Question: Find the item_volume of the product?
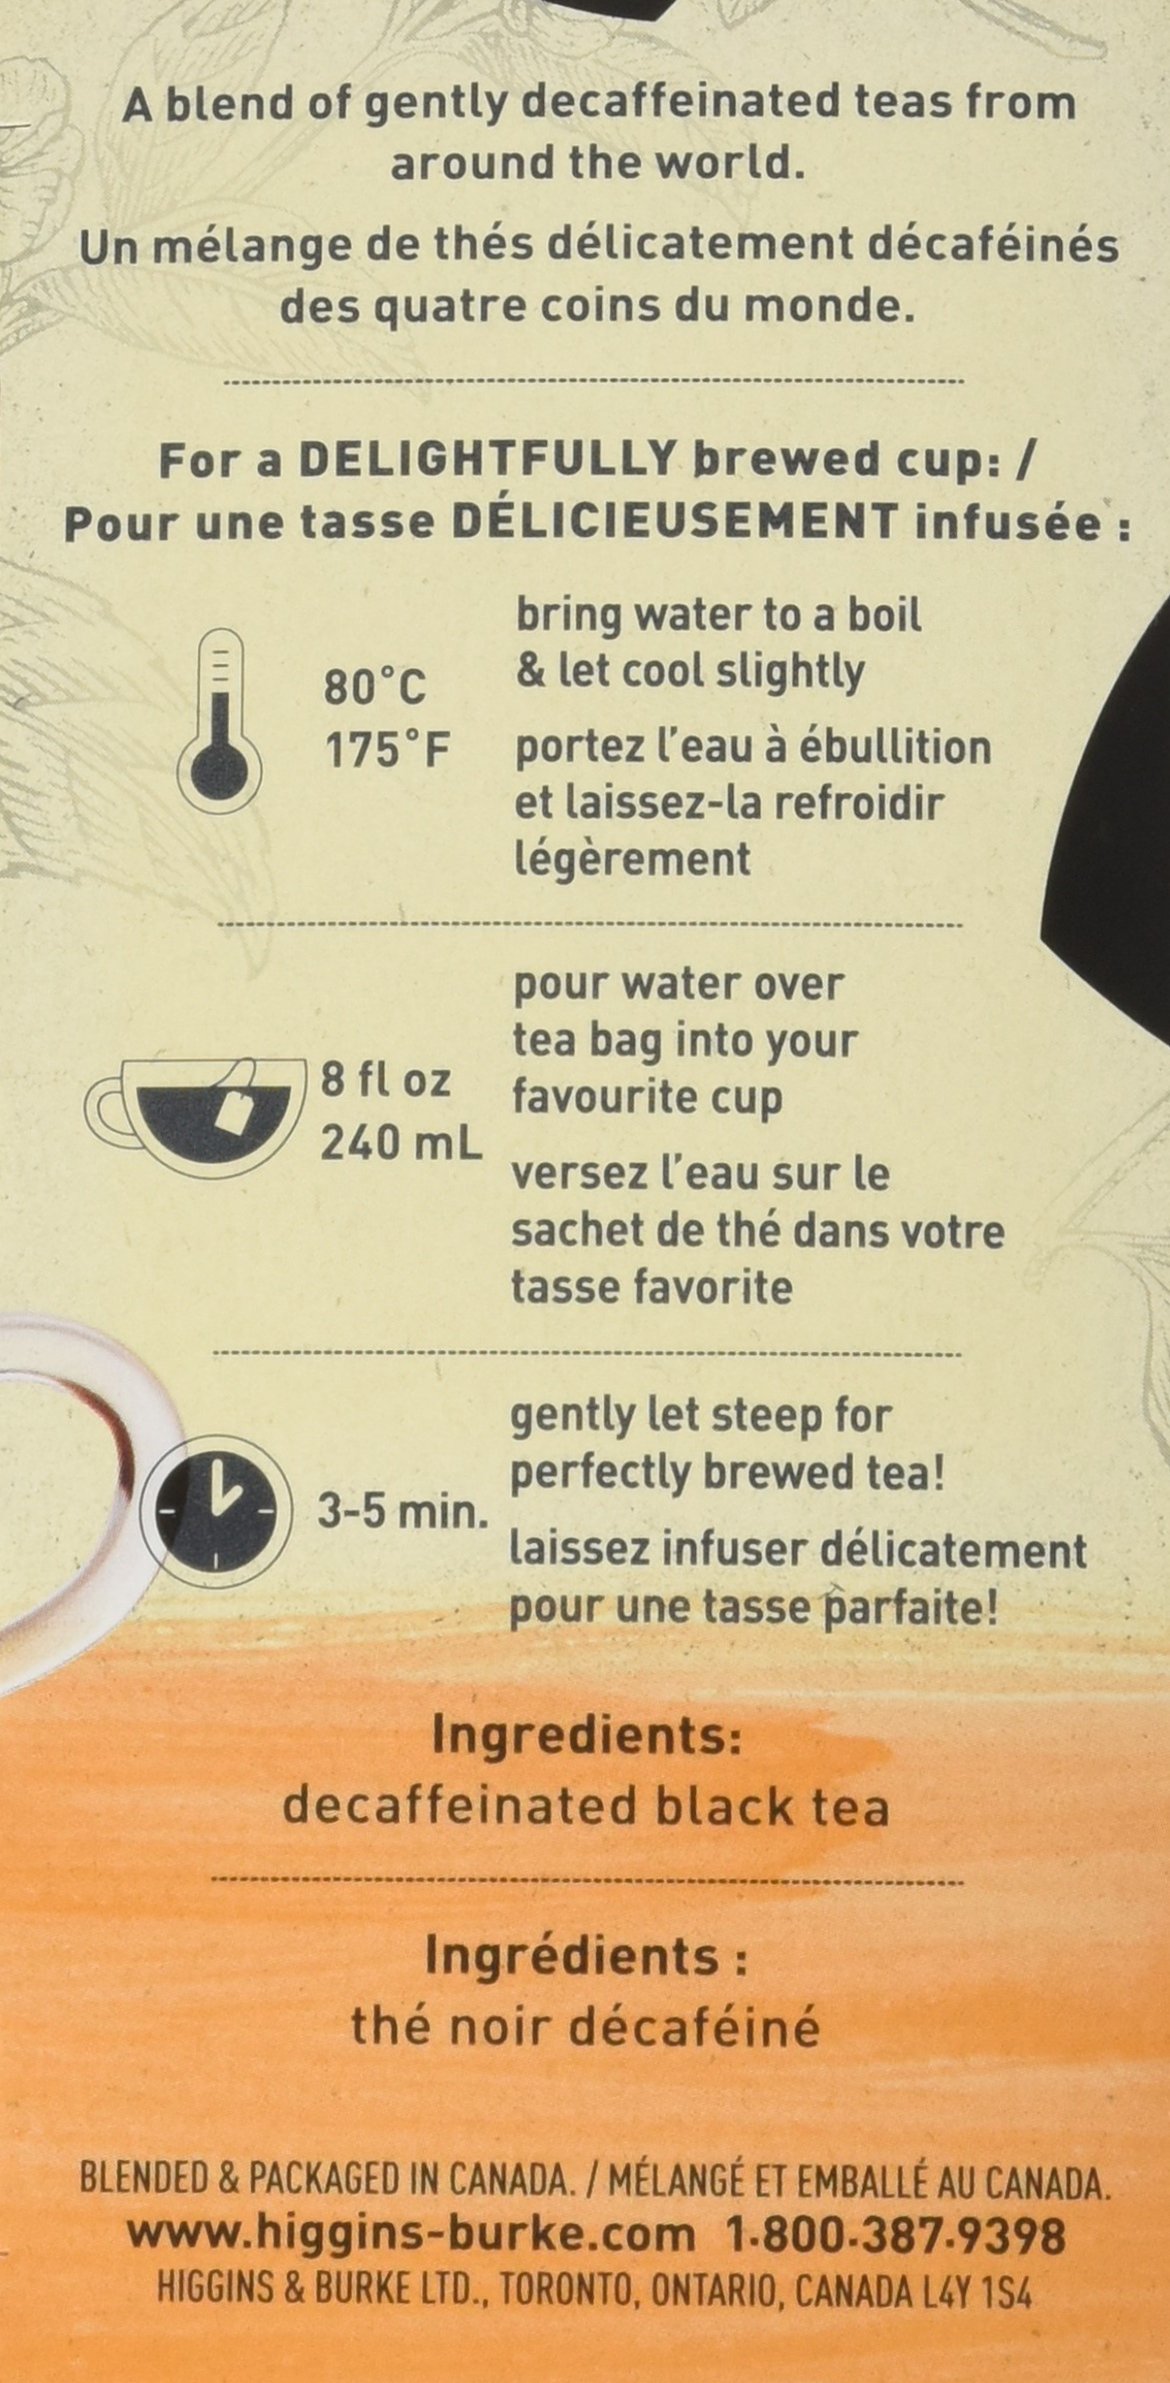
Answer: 8.0 fluid ounce